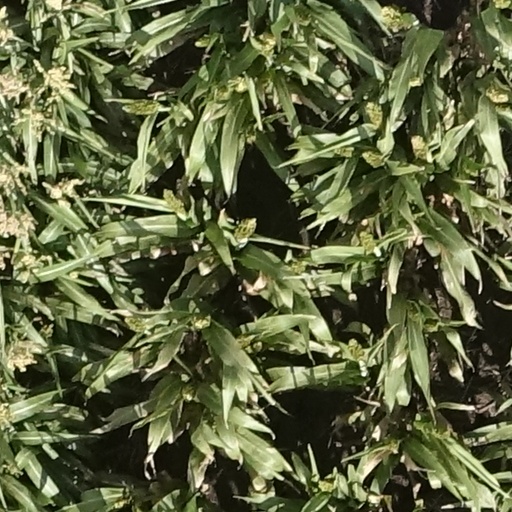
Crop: sorghum